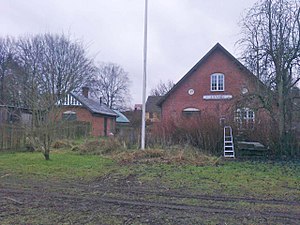
Låsby Stationsby
Låsby Station
Laasby station på den nedlagte Hammelbane
Låsby Stationsby er en bebyggelse i Østjylland, beliggende 3 km nordøst for Låsby, 4 km nordvest for Galten og 19 km nord for Skanderborg. Bebyggelsen hører til Skanderborg Kommune og ligger i Region Midtjylland. Låsby Stationsby hører til Låsby Sogn, og Låsby Kirke ligger i den nordlige ende af Låsby.